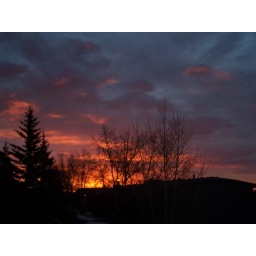
On our way out the door to school we were greeted by a sky that was pure poetry!